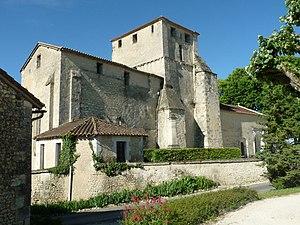
l'église de St-Amant, Charente, France
Saint-Amant-de-Montmoreau, anciennement Saint-Amant, est une ancienne commune du Sud-Ouest de la France située dans le département de la Charente, en région Nouvelle-Aquitaine.